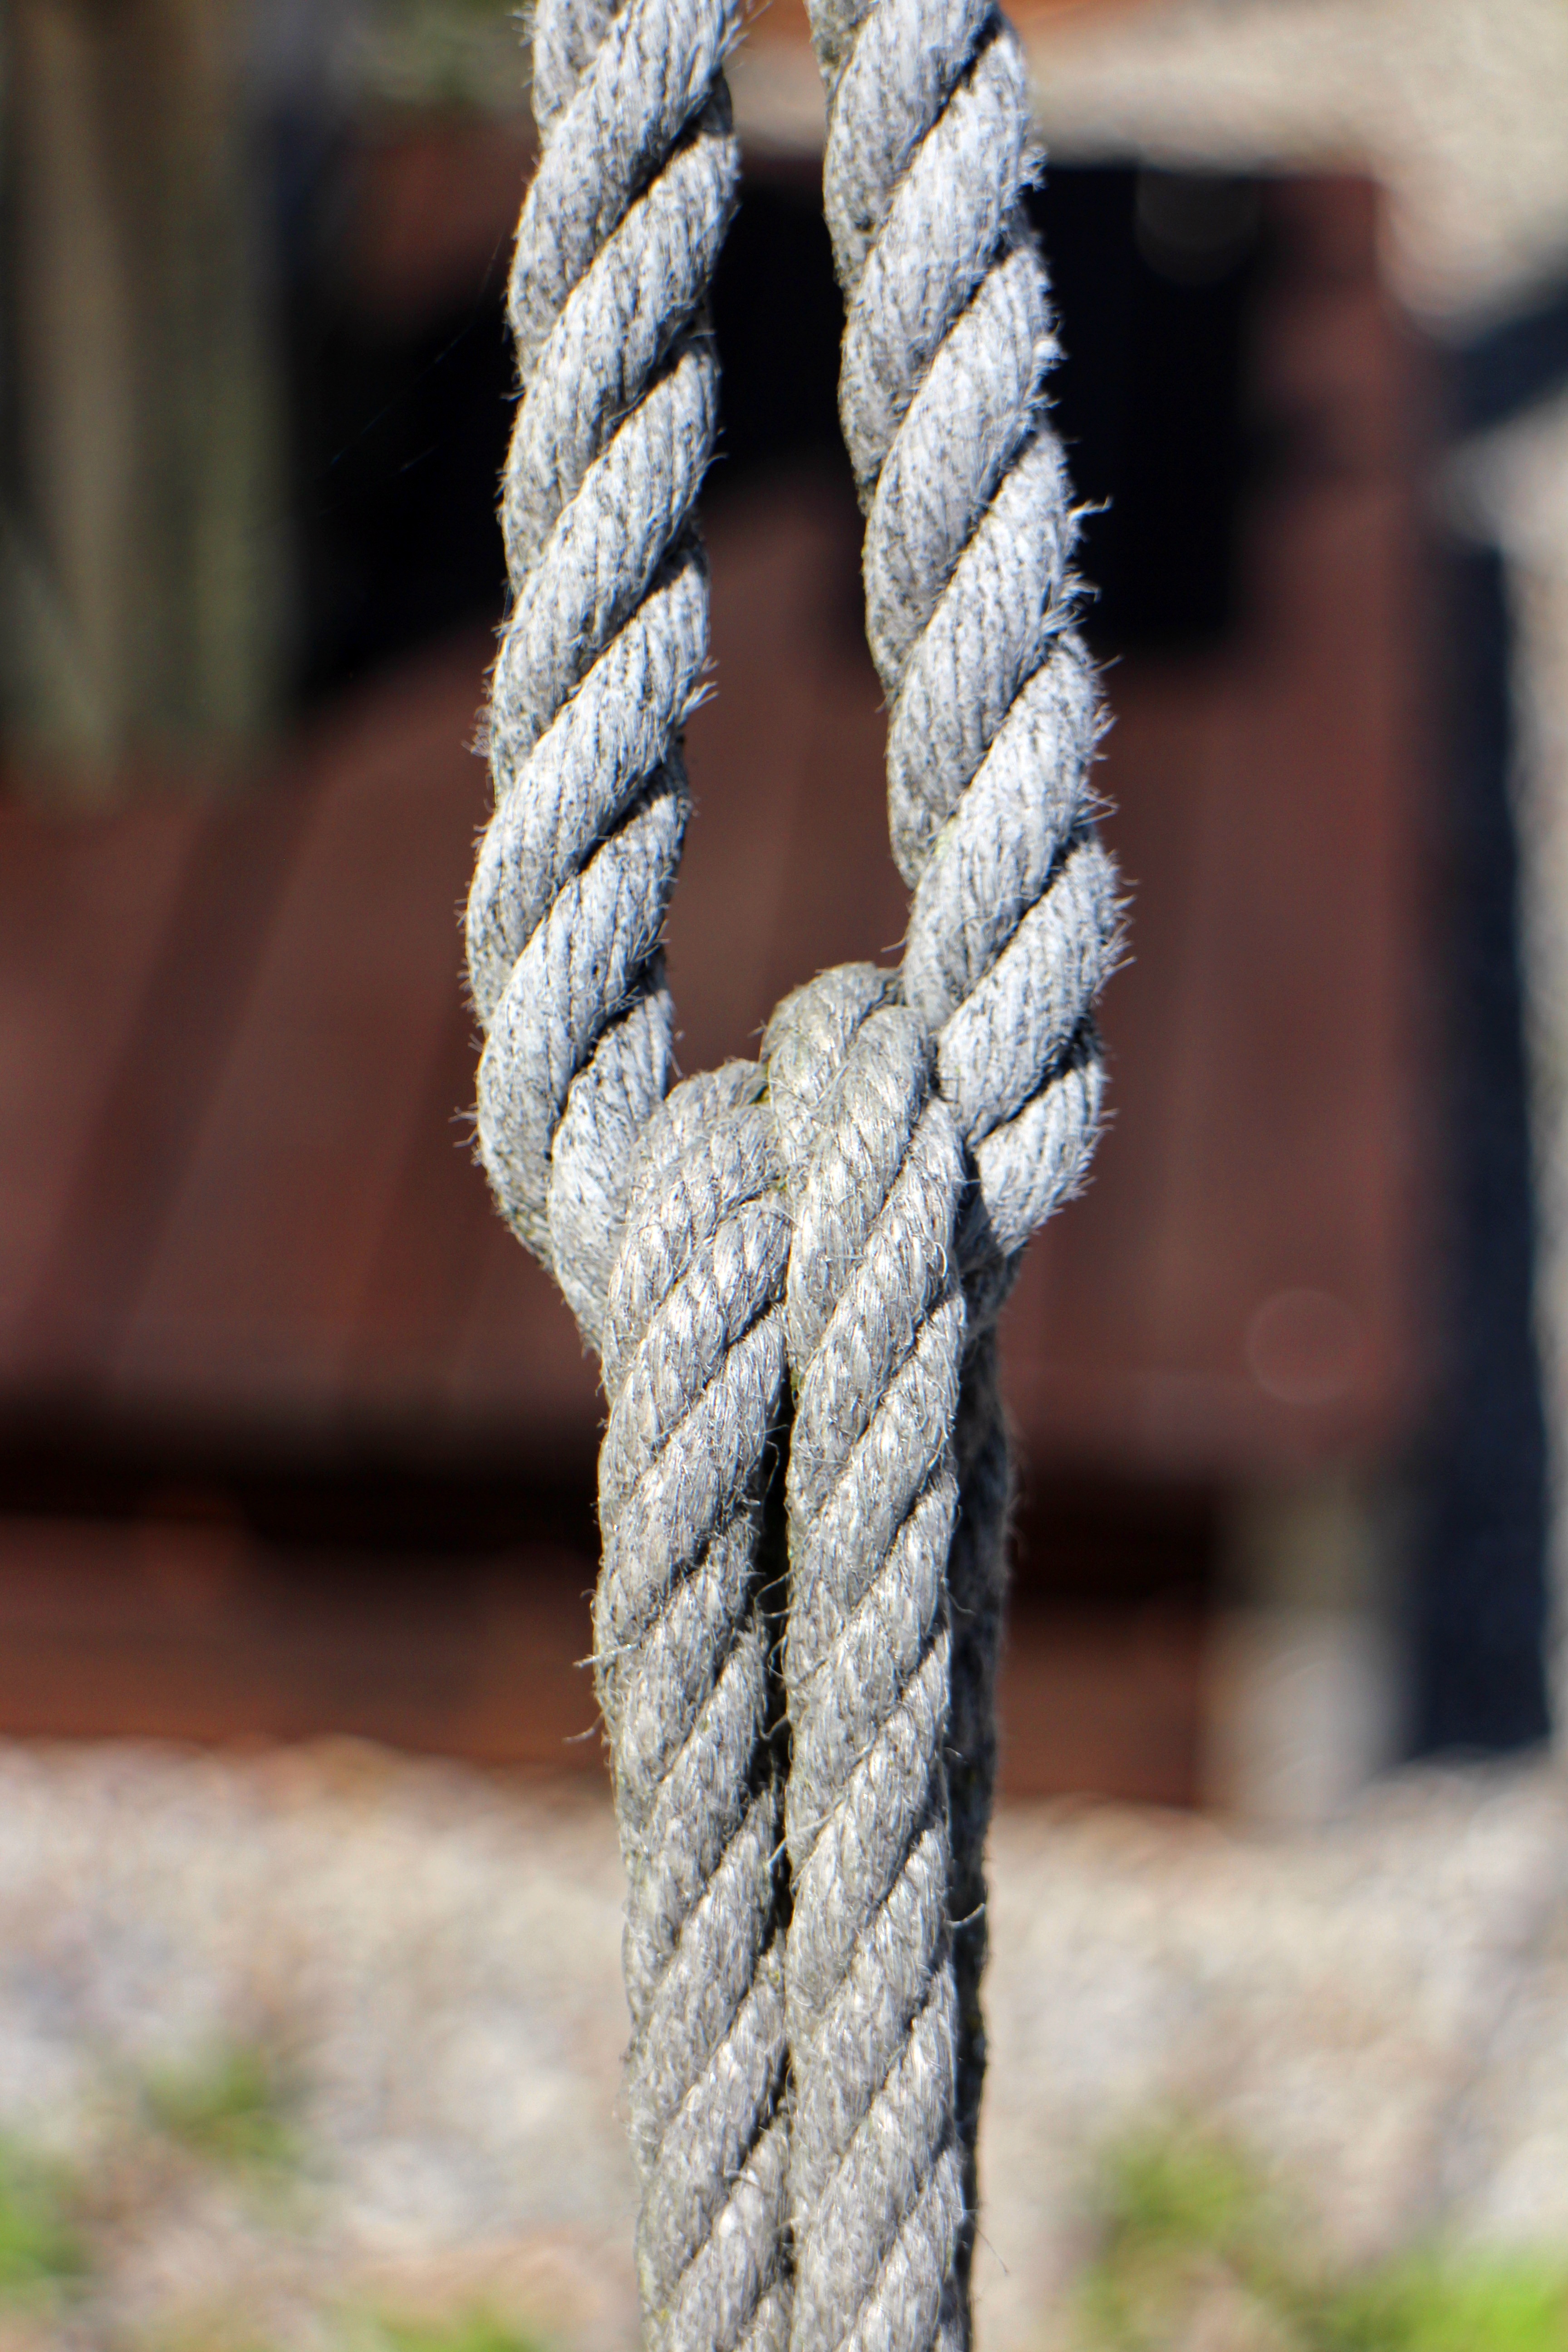
rope, chain, ship, boot, rein, scarf, close up, knitting, textile, strand, leash, thaw, knot, detention, cordage, ship traffic jams, fixing, ship accessories, node set, fashion accessory, hardware accessory